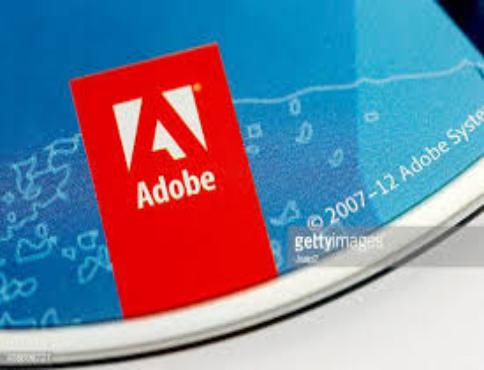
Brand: Adobe Systems
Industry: Others